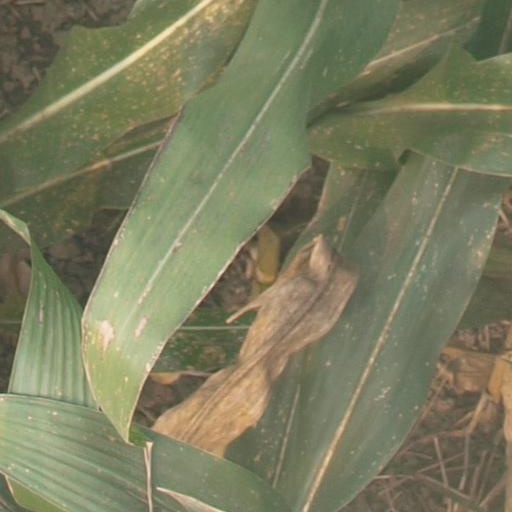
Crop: maize; corn